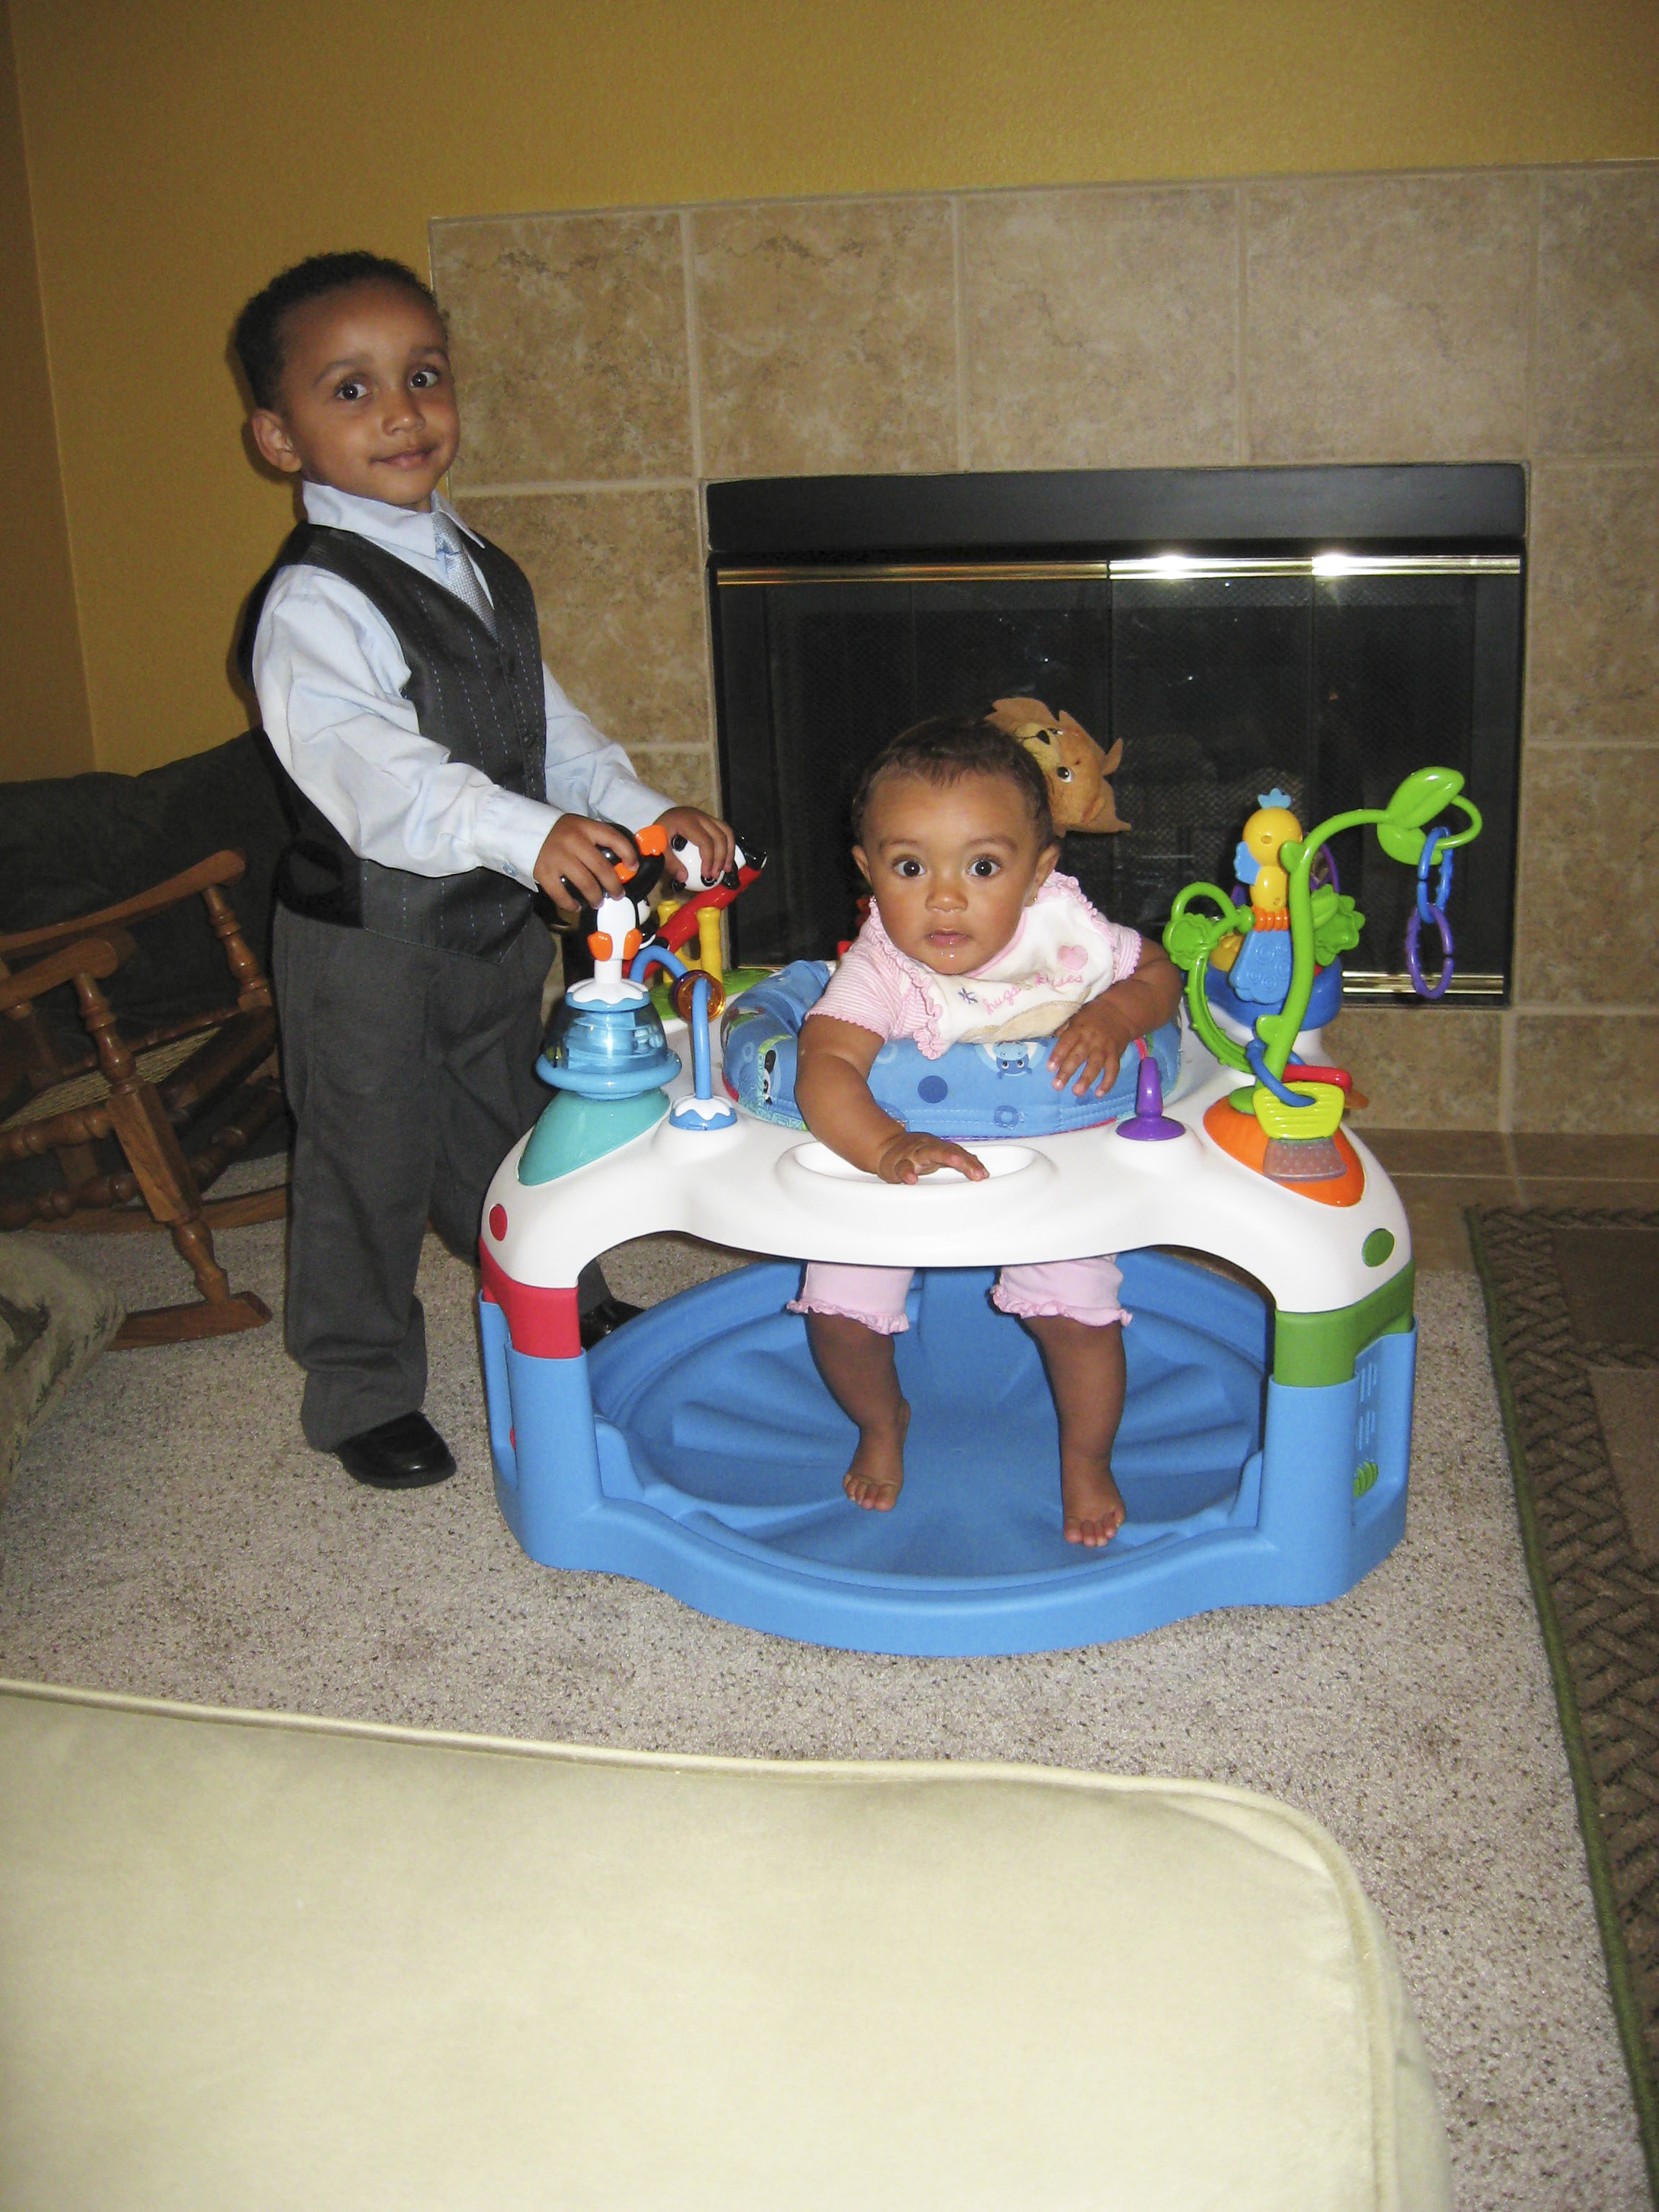
white, child, black, baby, creativecommons, infant, party, multi, birthday, 7, mexican, racial, months, bir